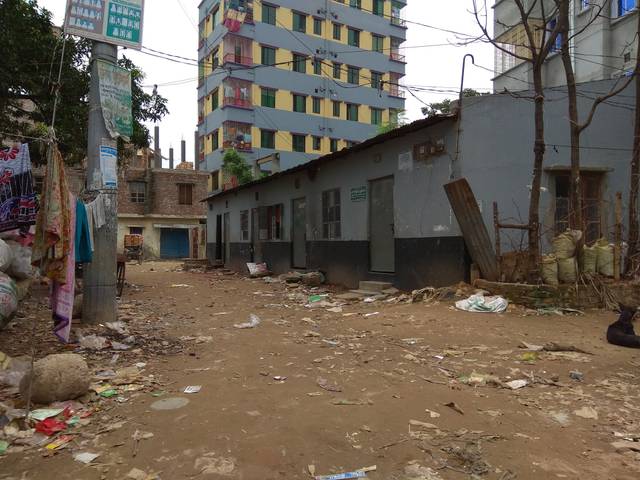
Region: Bangladesh
Coordinates: 23.814, 90.377